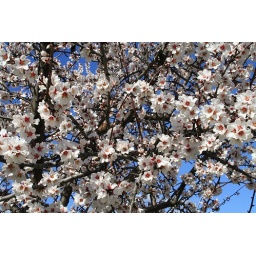
Bright white flowers in blue sky background